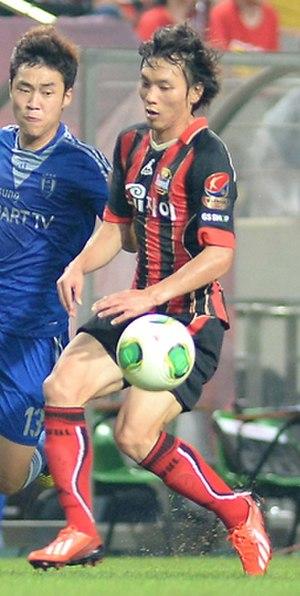
Kim Chi-woo, né le 11 novembre 1983 à Séoul en Corée du Sud, est un footballeur international sud-coréen, qui évolue au poste d'arrière gauche. Il joue actuellement dans le club du Busan IPark.